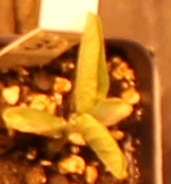
Label: Soybean